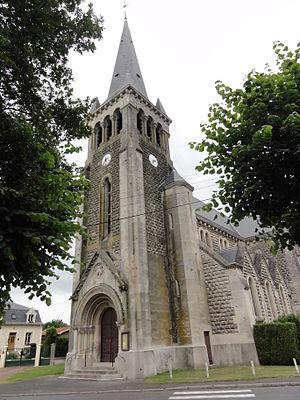
Bichancourt est une commune française située dans le département de l'Aisne, en région Hauts-de-France.